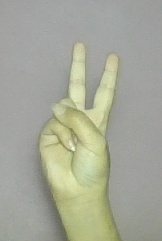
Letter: taa